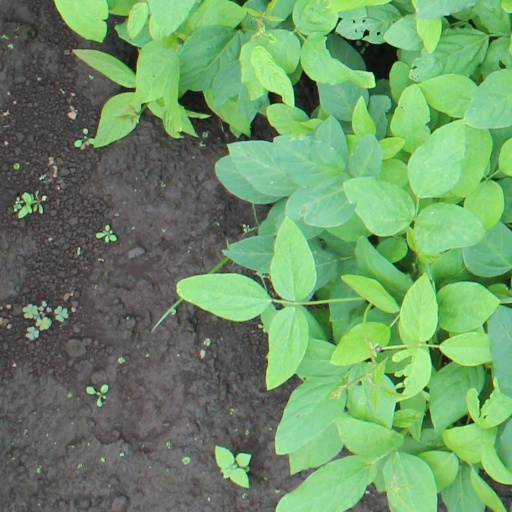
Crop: soybean